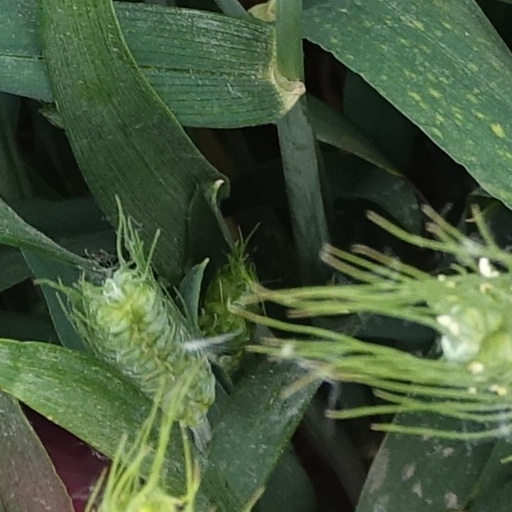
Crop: wheat